Corbridge Bridge

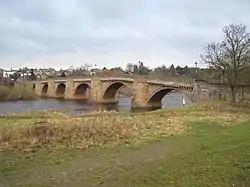
Corbridge Bridge

Corbridge Bridge is a 17th-century stone bridge across the River Tyne at Corbridge, Northumberland, England.